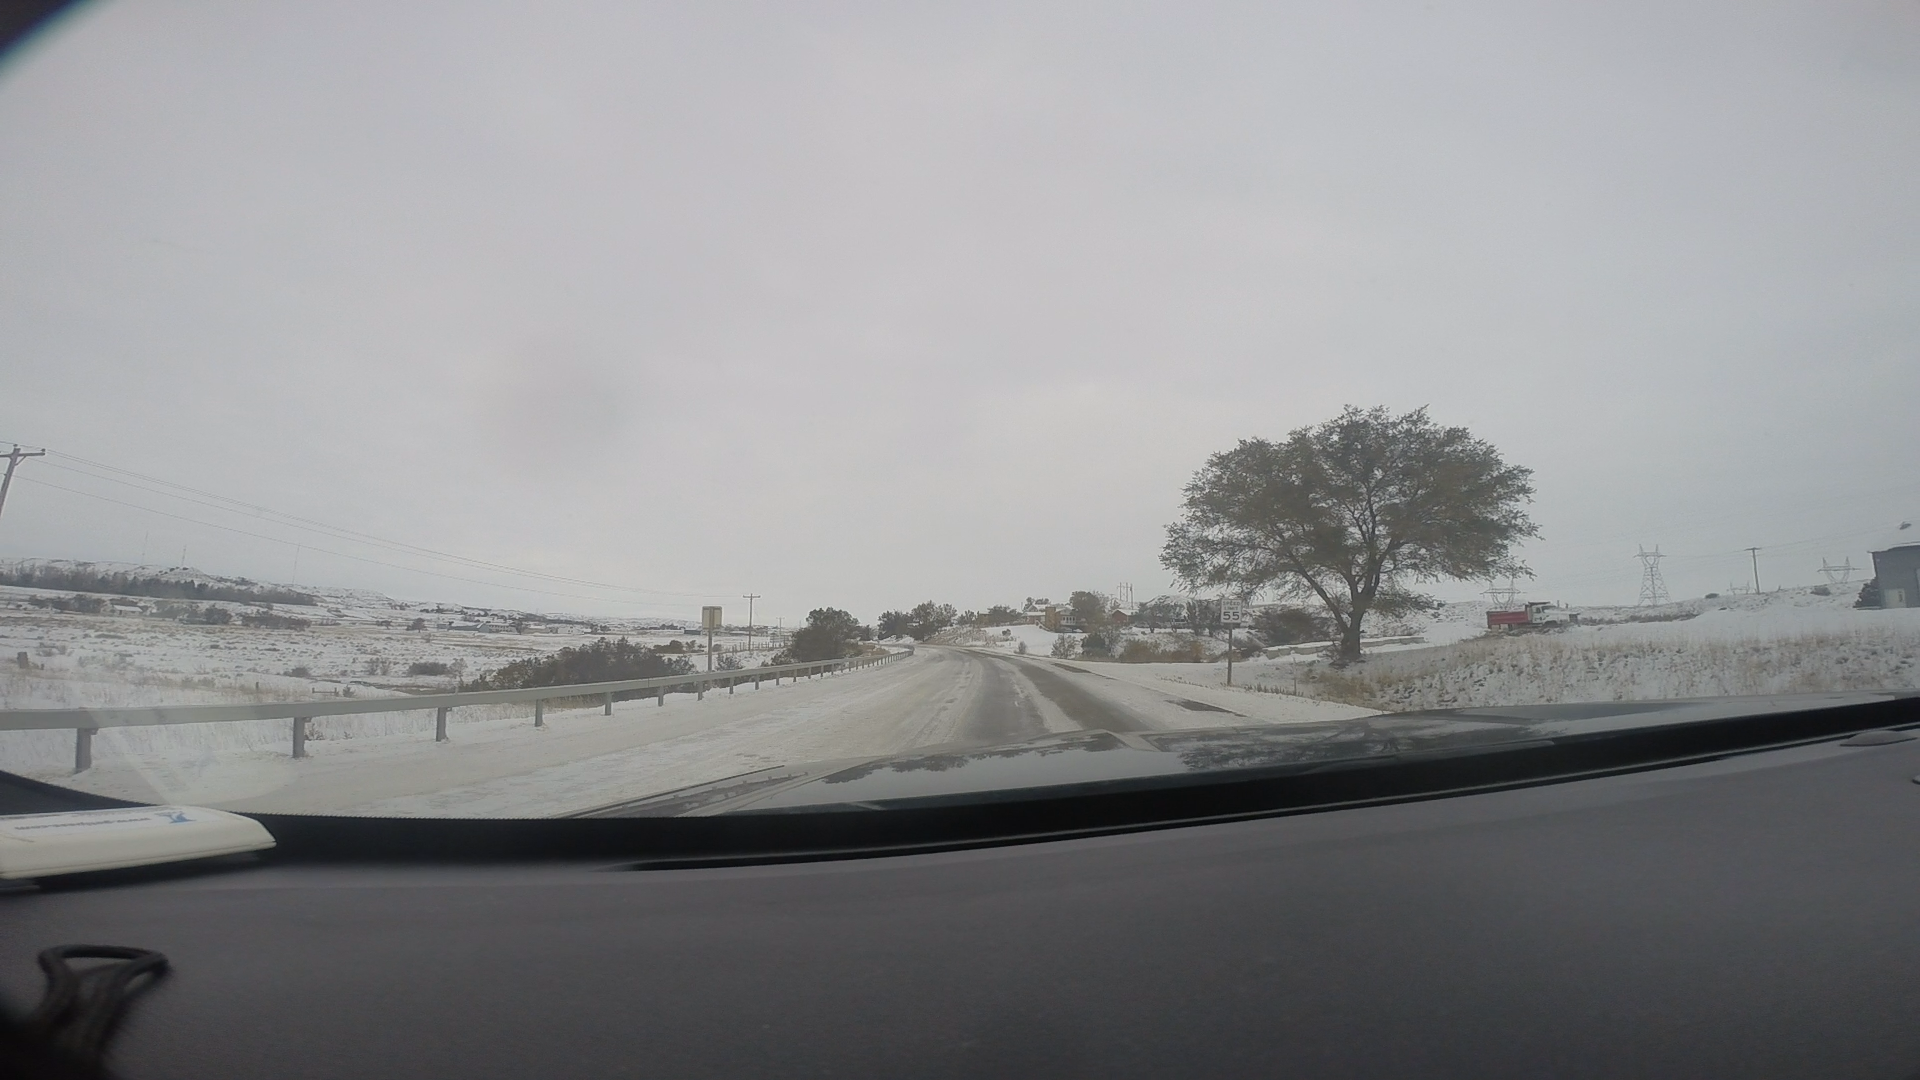
Speed limit sign label: mph55